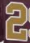
Number: 2